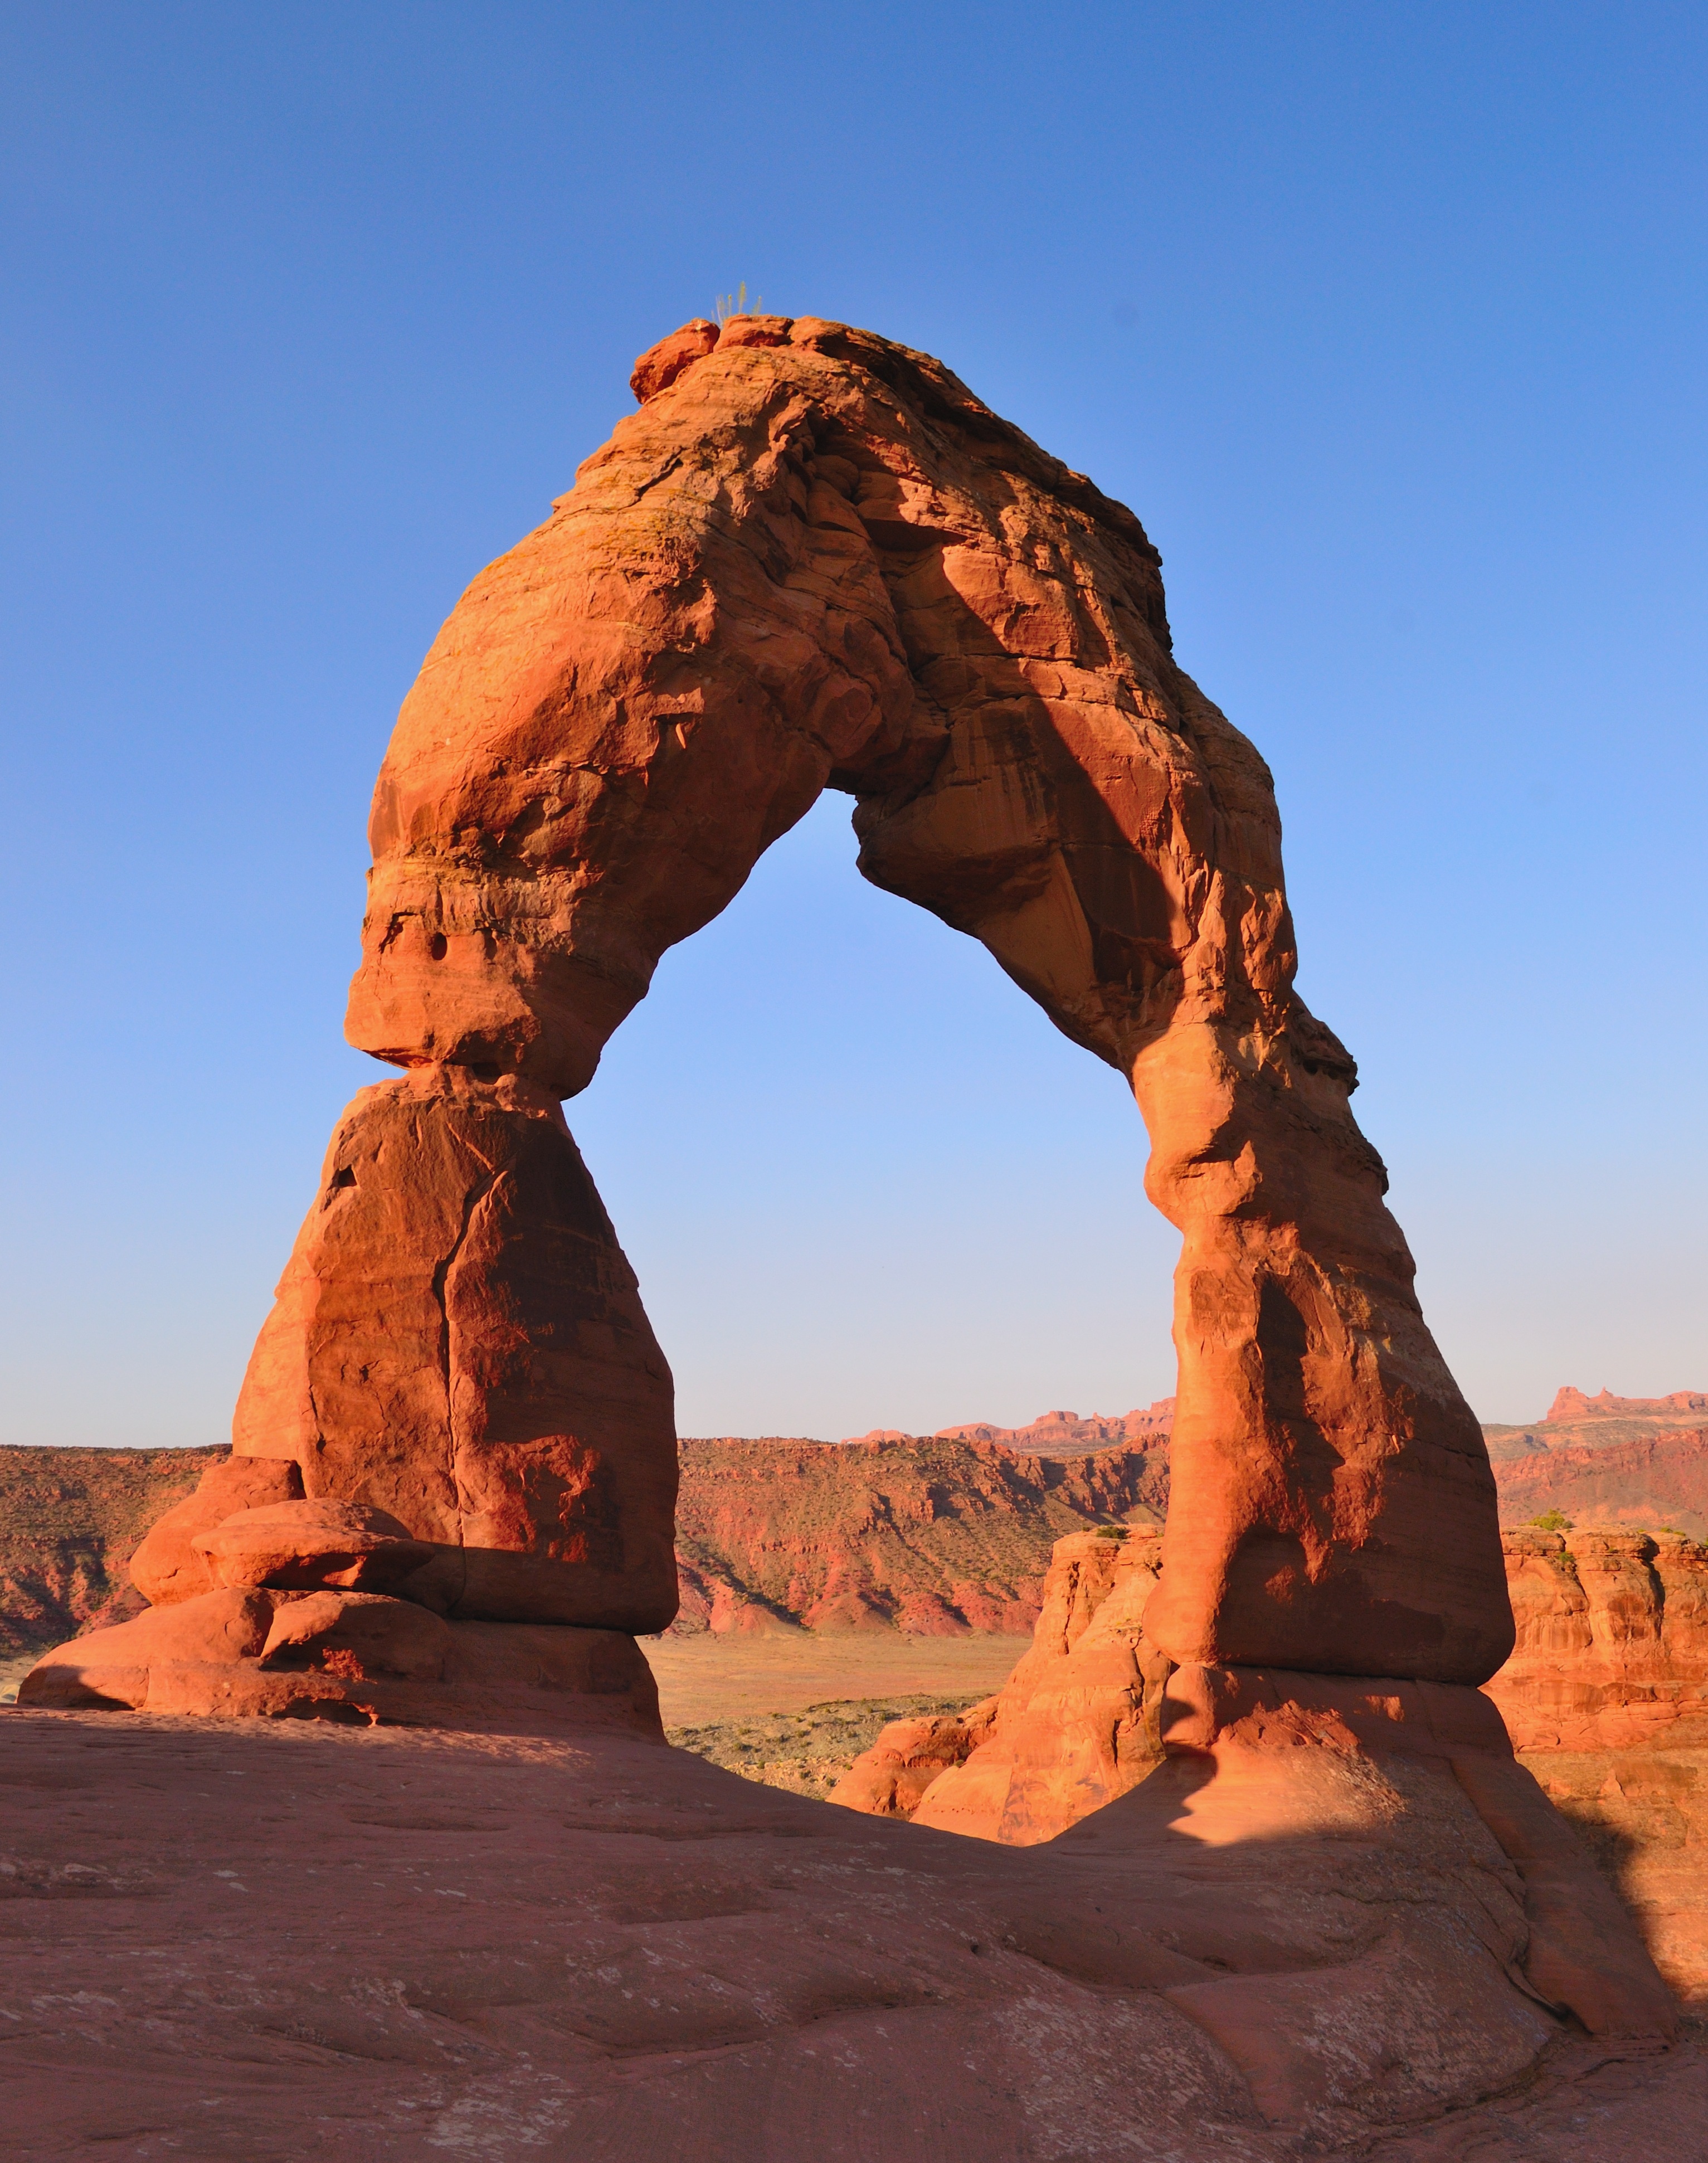
landscape, nature, rock, architecture, desert, valley, formation, arch, scenic, material, geology, arches, utah, badlands, plateau, moab, sahara, wadi, butte, monolith, landform, delicate arch, natural arch, ancient history, natural environment, geographical feature, aeolian landform